Harry Belafonte

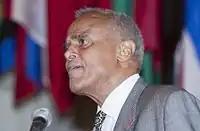
Belafonte in 2003

The comment resurfaced in an interview with Amy Goodman for "Democracy Now!" in 2006. In January 2006, Belafonte led a delegation of activists including actor Danny Glover and activist/professor Cornel West to meet with Venezuelan president Hugo Chávez. In 2005, Chávez, an outspoken Bush critic, initiated a program to provide cheaper heating oil for poor people in several areas of the United States. Belafonte supported this initiative. He was quoted as saying, during the meeting with Chávez: "No matter what the greatest tyrant in the world, the greatest terrorist in the world, George W. Bush says, we're here to tell you: Not hundreds, not thousands, but millions of the American people support your revolution." Belafonte and Glover met again with Chávez in 2006. The comment ignited a great deal of controversy. Hillary Clinton refused to acknowledge Belafonte's presence at an awards ceremony that featured both of them. AARP, which had just named him one of its 10 Impact Award honorees 2006, released this statement following the remarks: "AARP does not condone the manner and tone which he has chosen and finds his comments completely unacceptable."